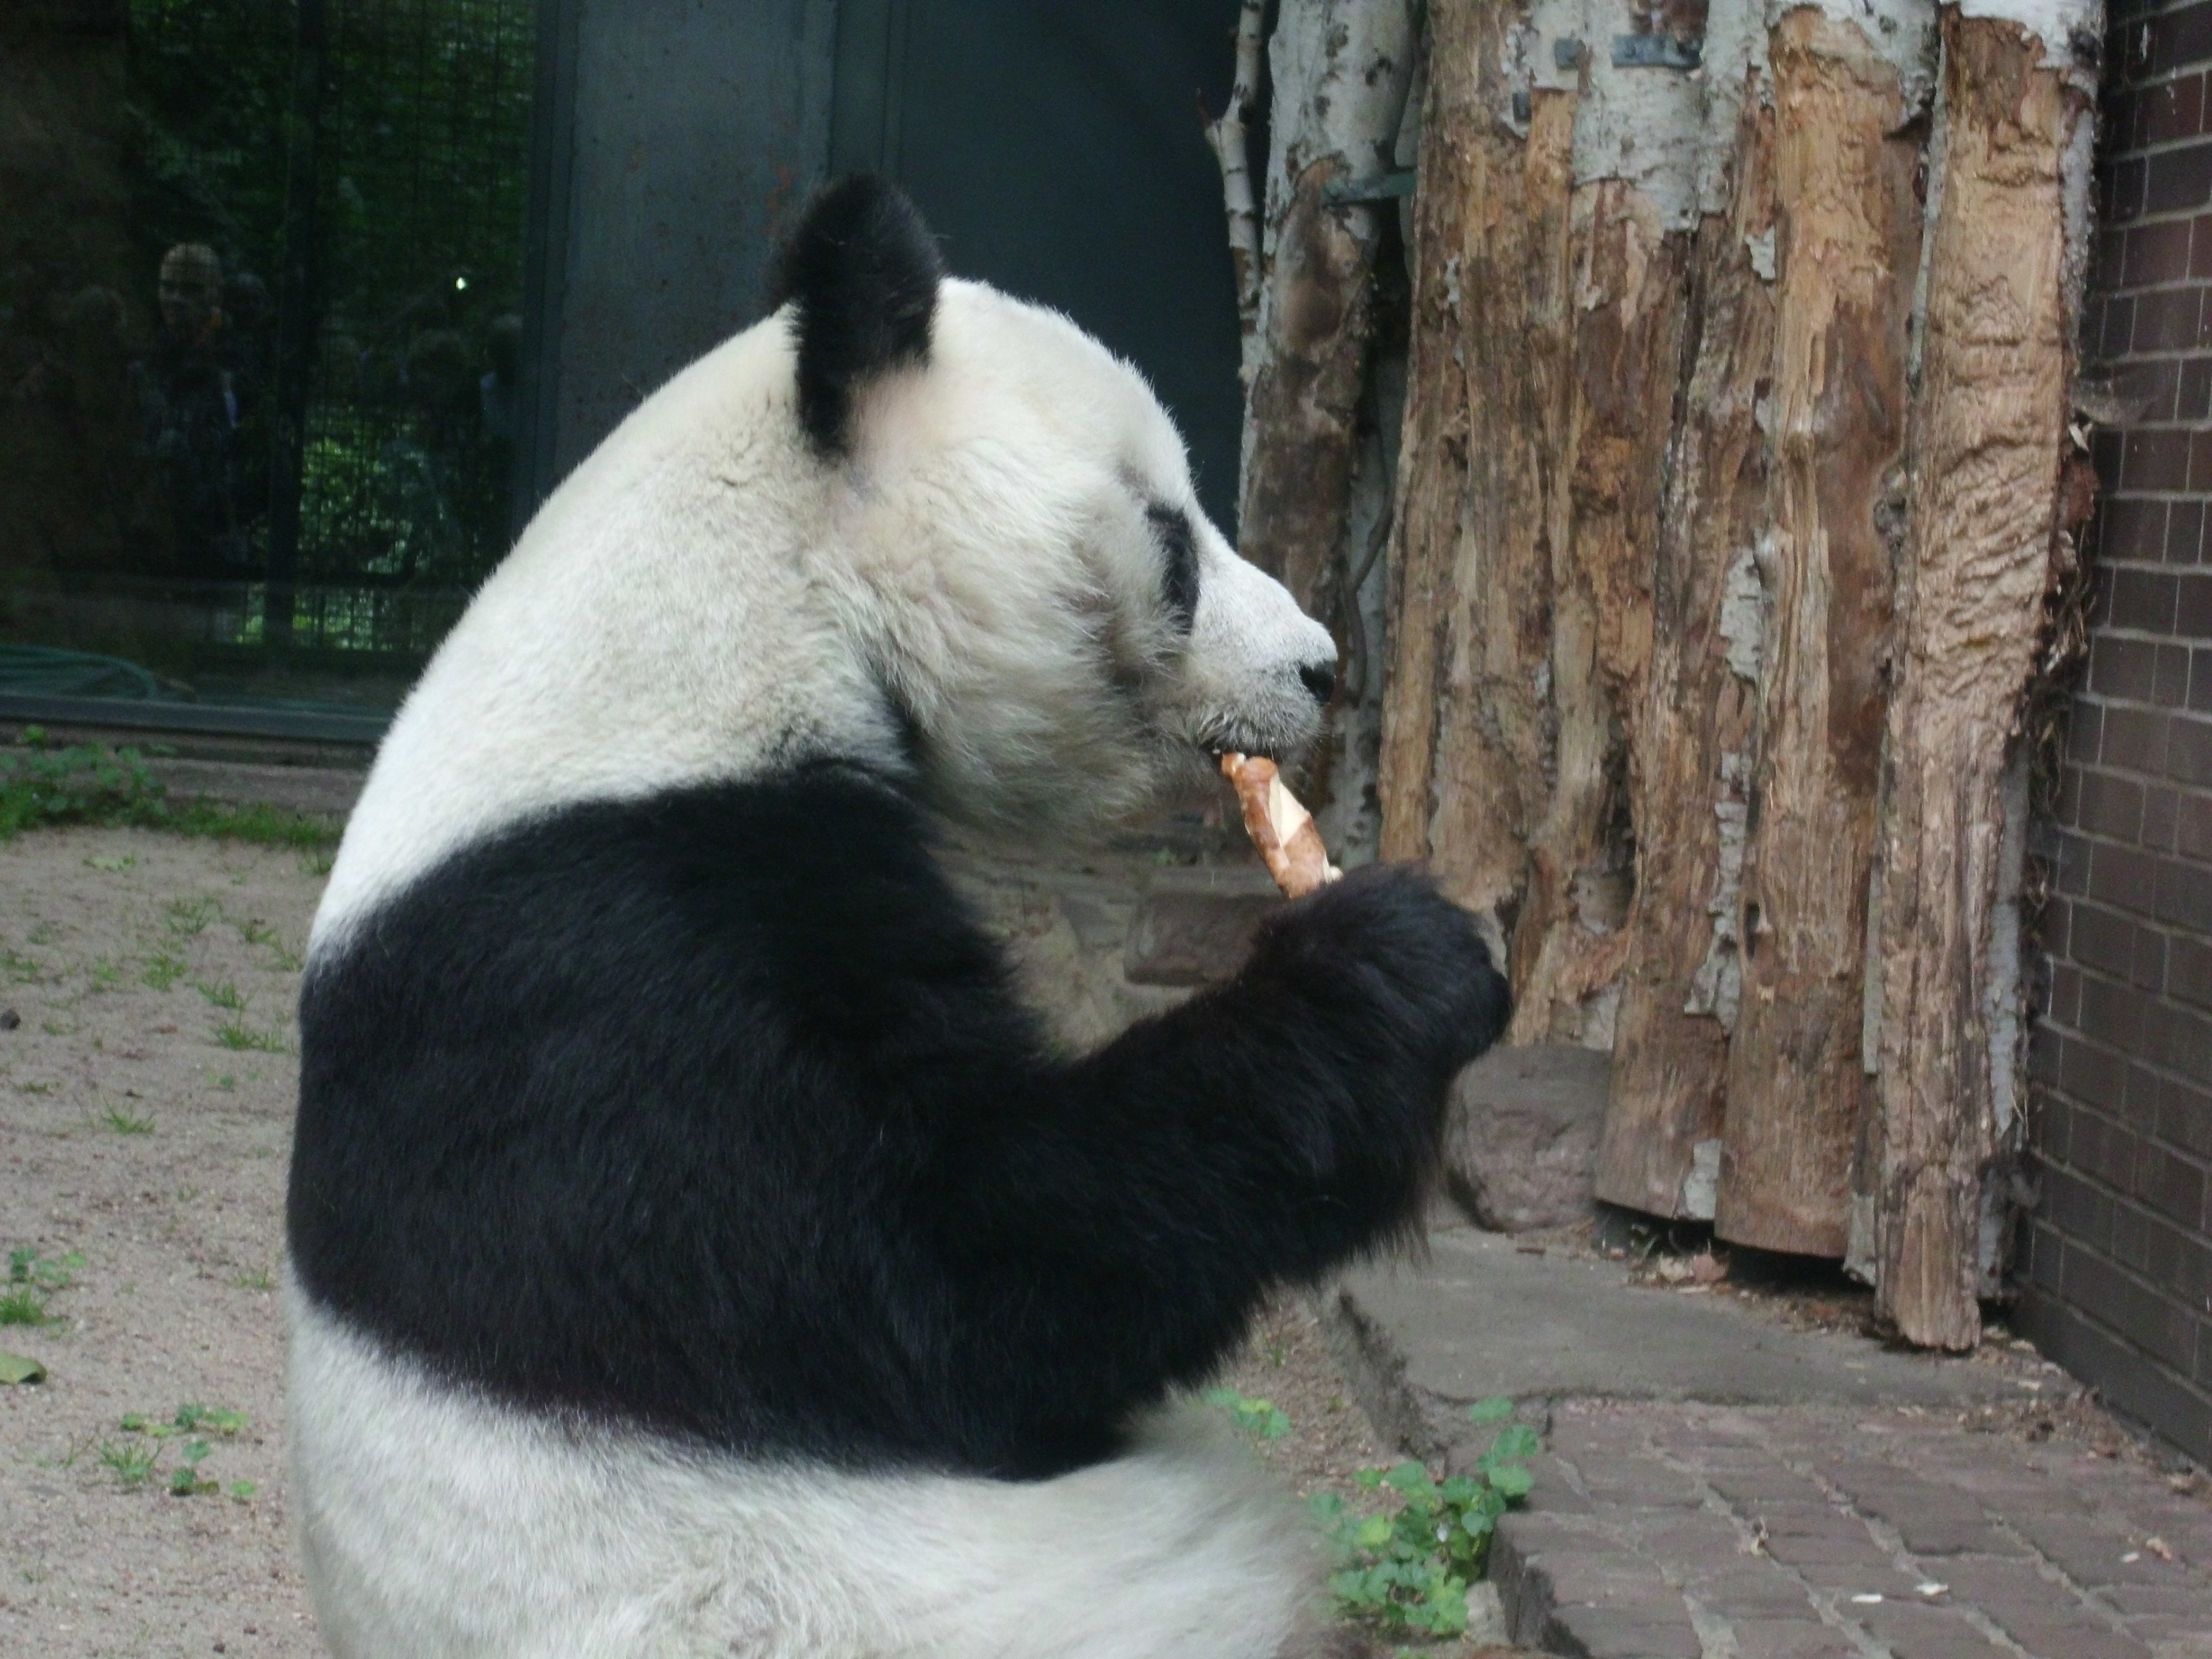
bear, zoo, mammal, eat, vertebrate, berlin, giant panda, panda bear, dog breed group, rare species